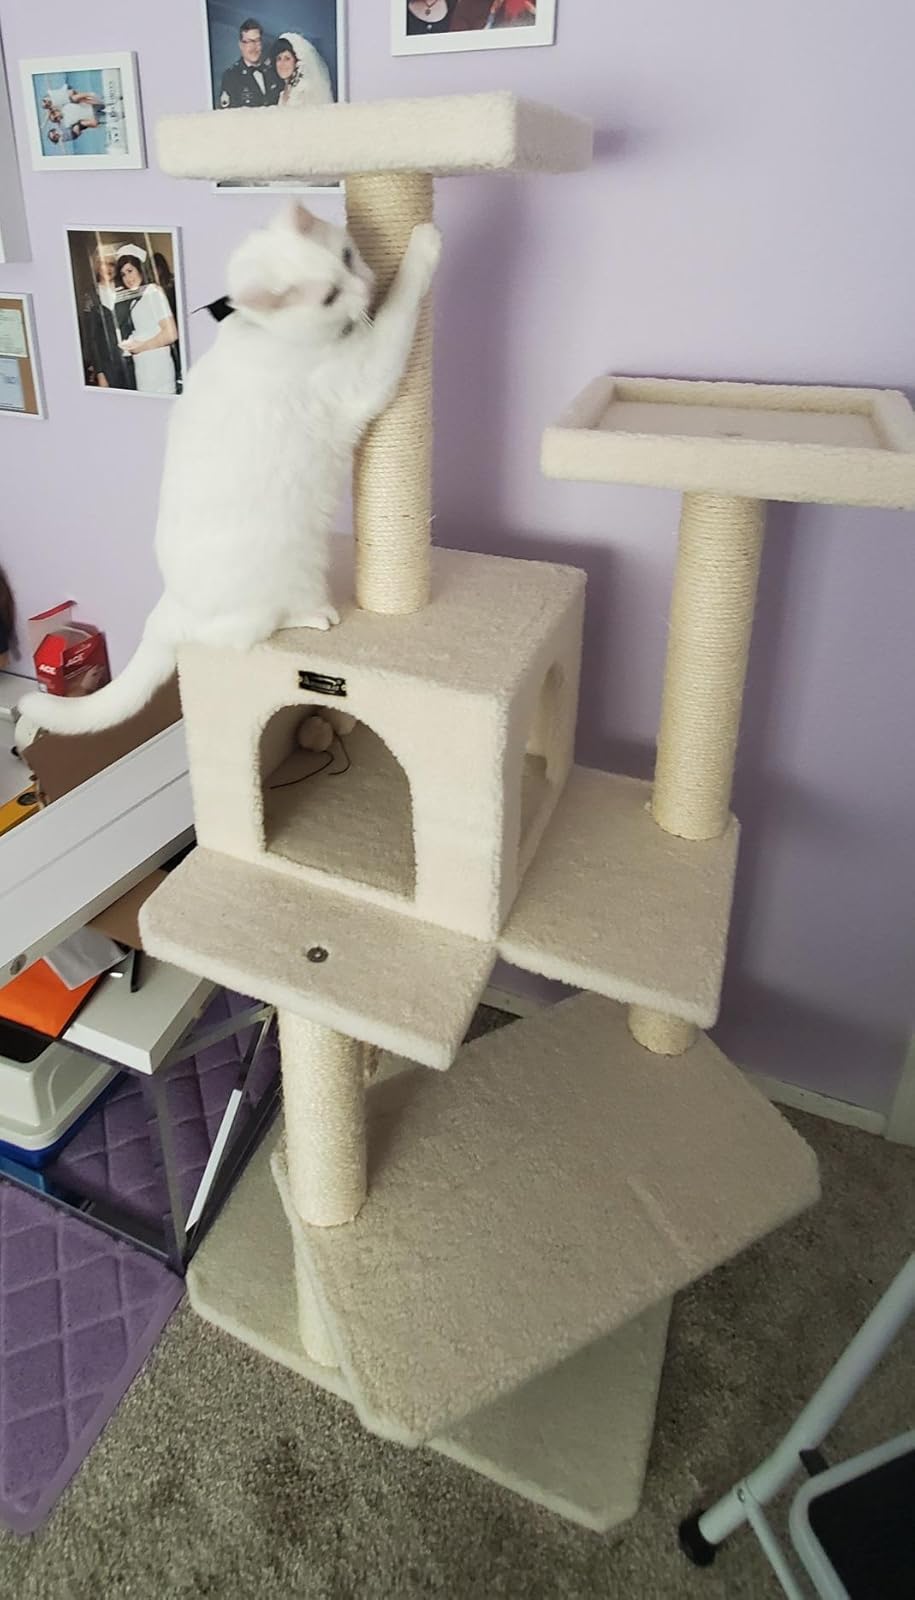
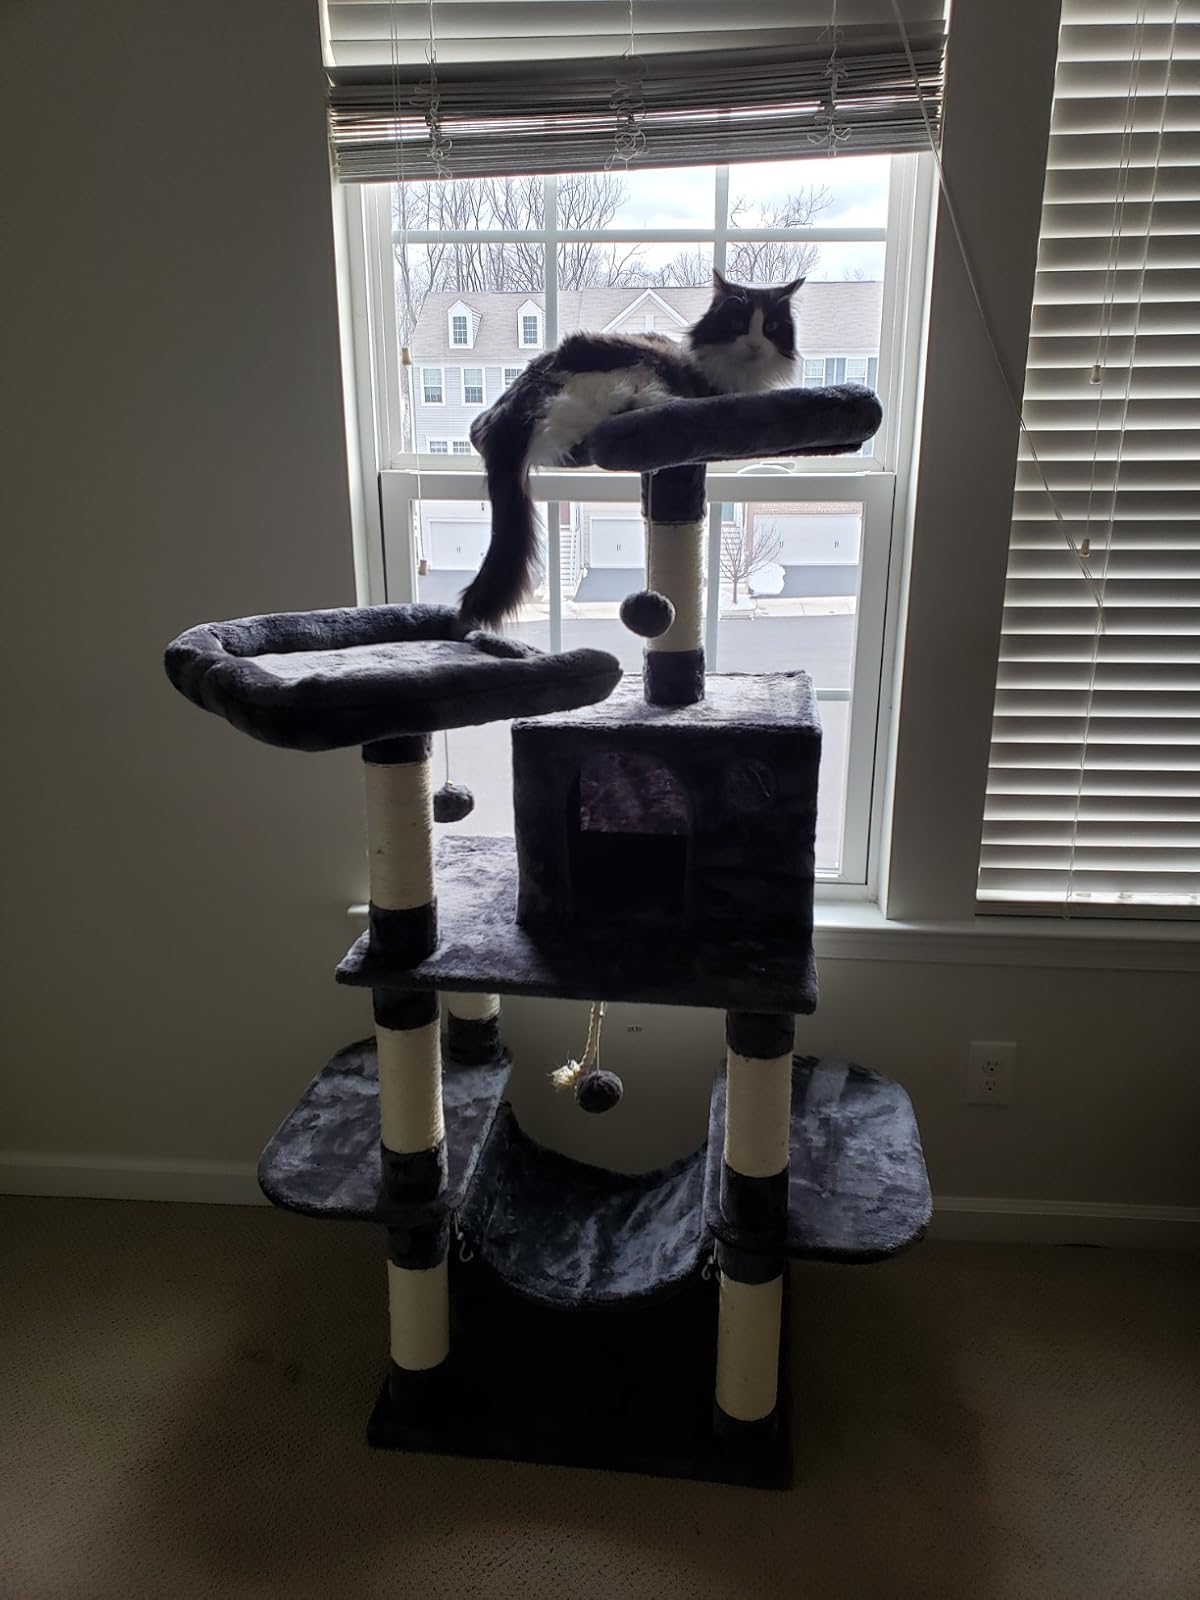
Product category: items_cat tree
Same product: no